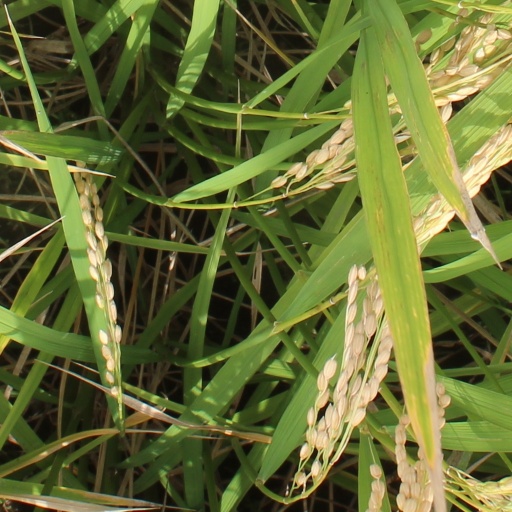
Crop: rice